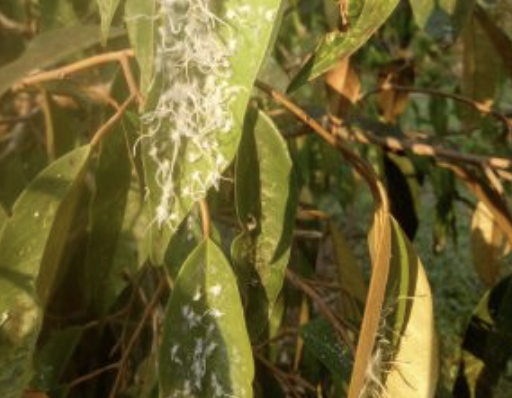
Label: mealybug_infestation